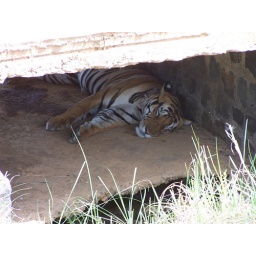
a dozing tiger under the road